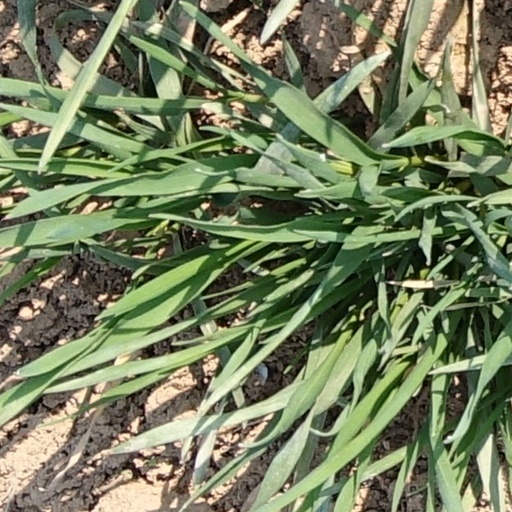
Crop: wheat